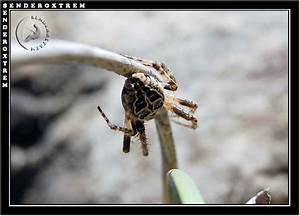
Label: ragno